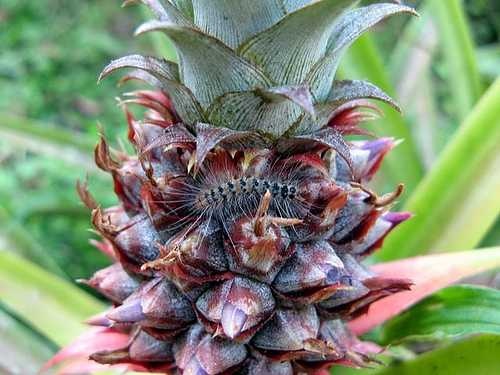
Label: Pineapple